O'Day Corp.

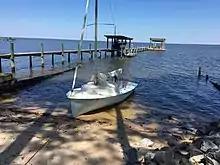
O'Day Day Sailer

In 1959 O'Day adapted the Philip Rhodes' Hurricane design to create the Rhodes 19. Over 3000 Rhodes 19's have been built. In 1982 Stuart Marine Corp. took over production of the Rhodes 19.